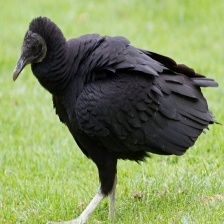
Species: BLACK VULTURE
Scientific name: CORAGYPS ATRATUS
ImageNet parent category: vulture